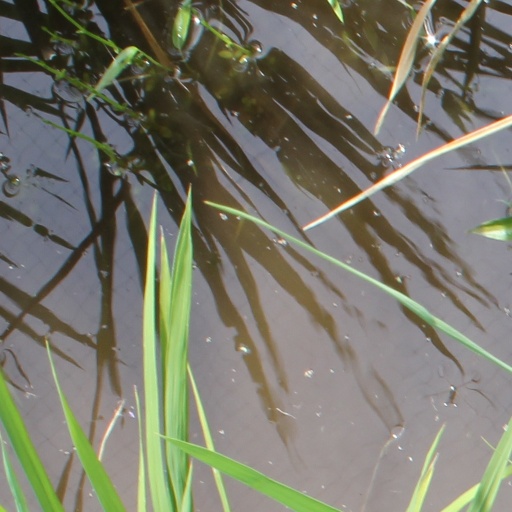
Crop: rice